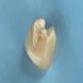
Maize quality: Bad